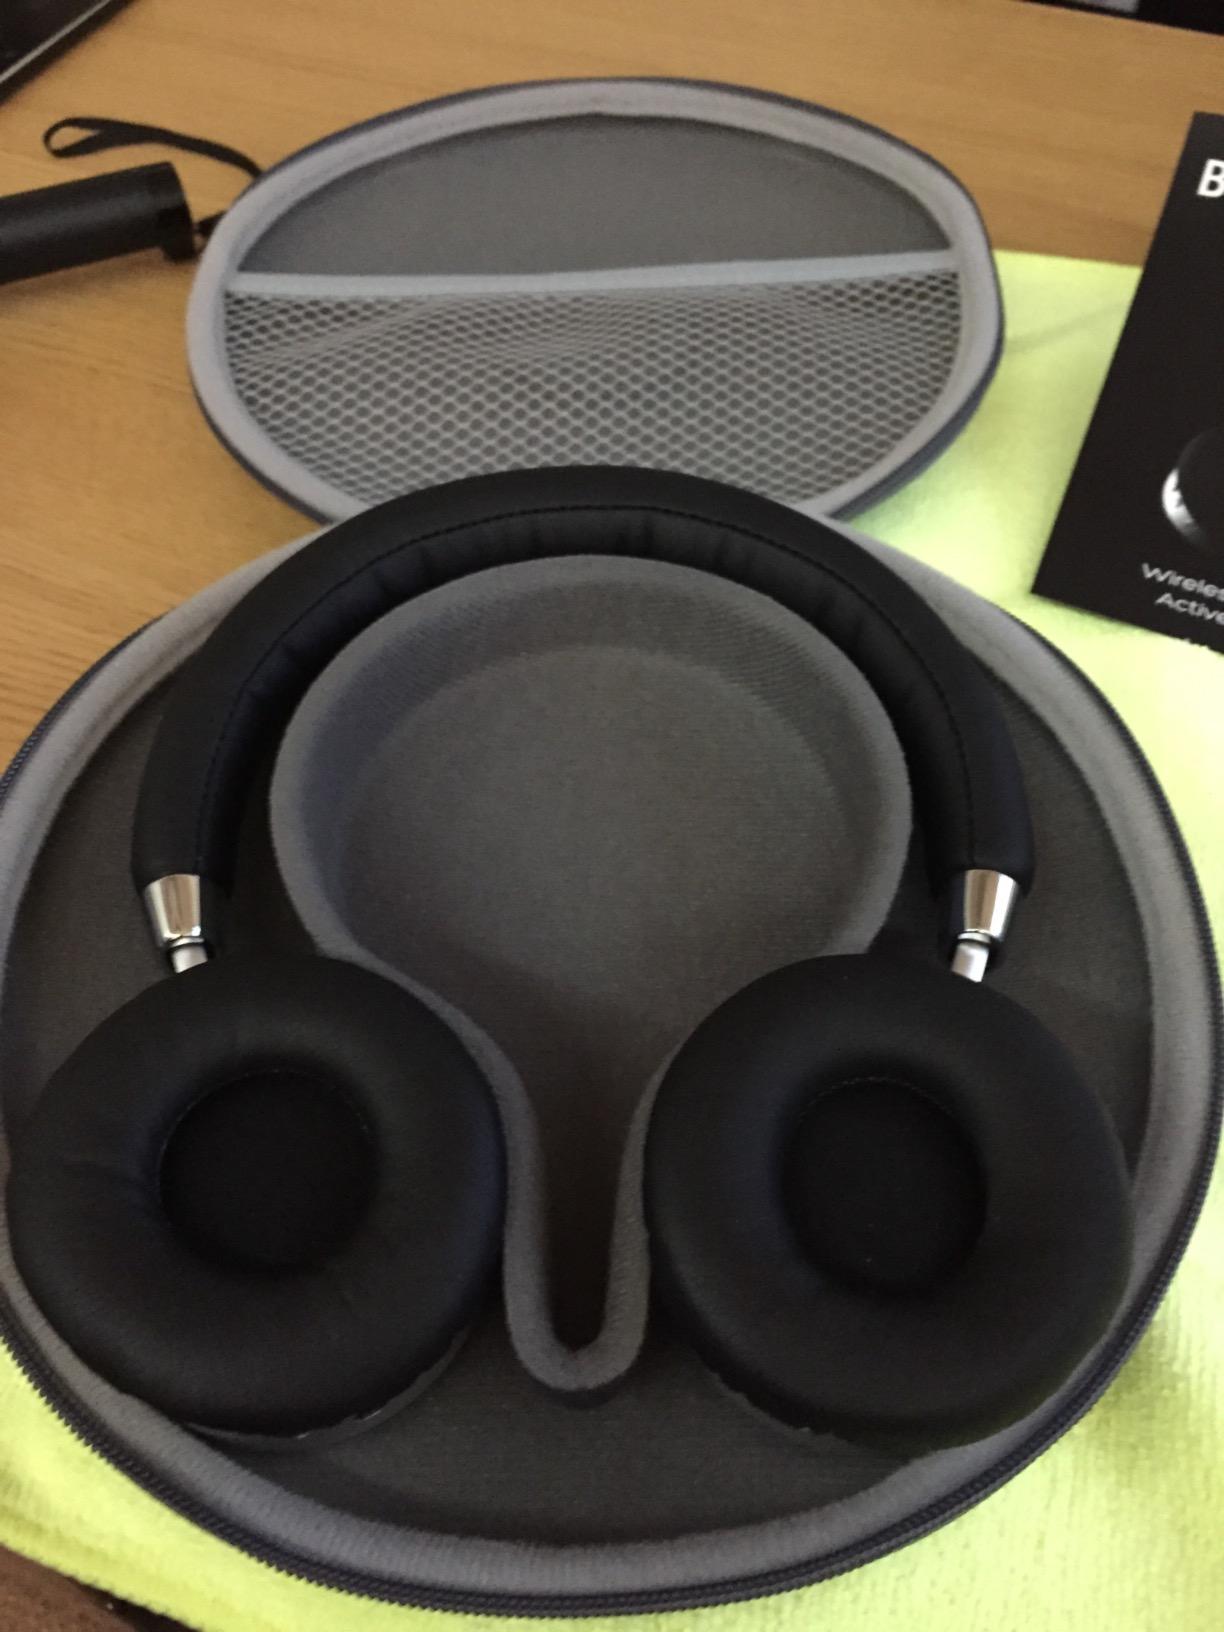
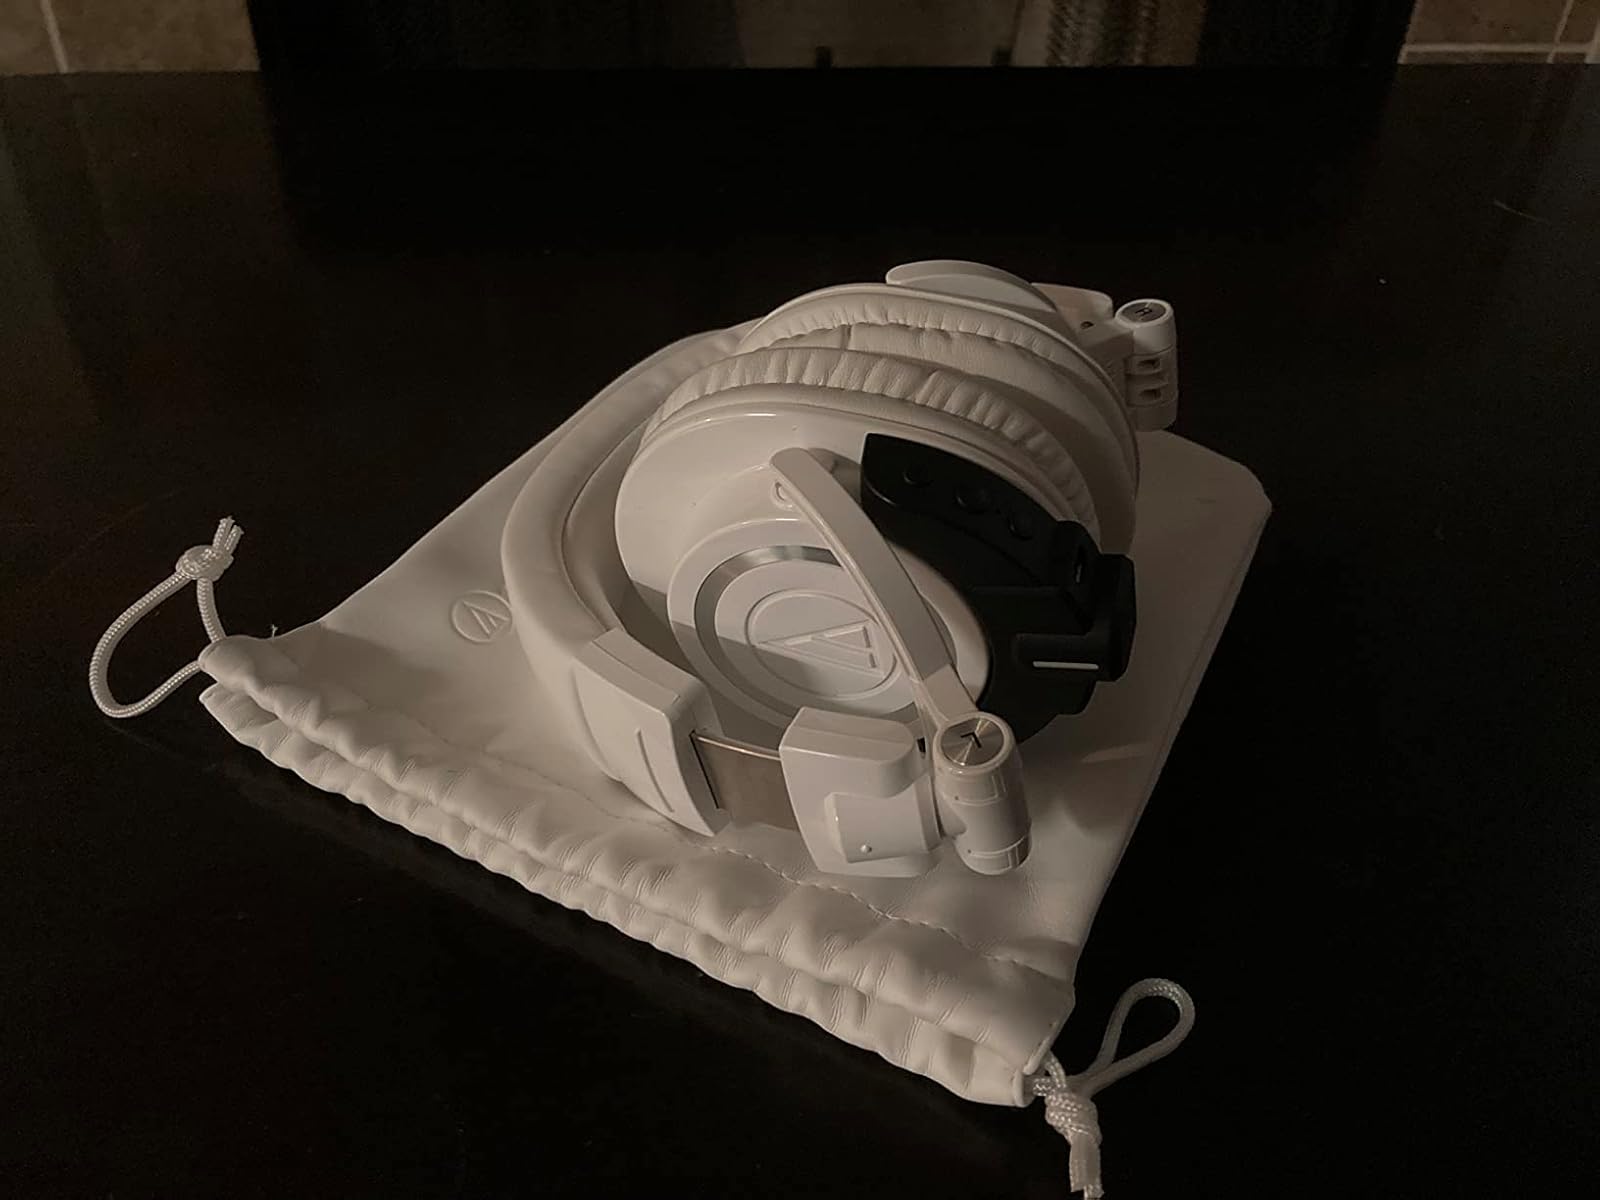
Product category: headphones
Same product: no